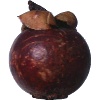
Label: mangostan